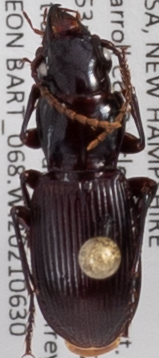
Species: Pterostichus rostratus
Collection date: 2021-06-30
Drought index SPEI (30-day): -1.814
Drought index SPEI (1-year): -1.28
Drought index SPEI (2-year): -0.968